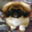
Label: dog